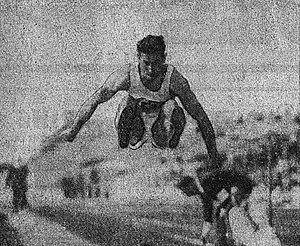
Wilhelm Leichum vainqueur du saut en longueur aux championnats d'Europe 1938.
Wilhelm Leichum, né le 12 mai 1911 à Neu-Isenburg et décédé le 19 juillet 1941 à Nijni Novgorod en Union soviétique, était un athlète allemand. Il a été deux fois champion d'Europe en saut en longueur et a gagné une médaille en relais aux Jeux olympiques d'été de 1936 à Berlin.